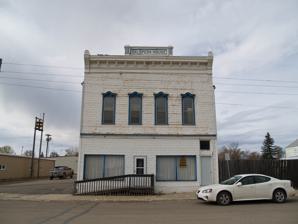
Building: Ray Opera House
Country: United States of America
Year built: 1904
United States historic place Ray Opera House U.S. National Register of Historic Places Building in 2008 Show map of North Dakota Show map of the United States Location 111 Main St., Ray, North Dakota Coordinates 48°20′41″N 103°10′0″W / 48.34472°N 103.16667°W / 48.34472; -103.16667 Area less than one acre Built 1904 NRHP reference No. 78001997 Added to NRHP November 2, 1978 Ray Opera House is on Main Street in Ray, North Dakota . The two-story building  was built in 1904.   Merchant Sigbjorn Charlson established his business in the building  and operated  it as Charlson's Store . The second-floor of the 2-story structure comprised the opera house, while the first-floor was occupied by Charlson's grocery and general store. The building was listed on the National Register of Historic Places in 1978. References